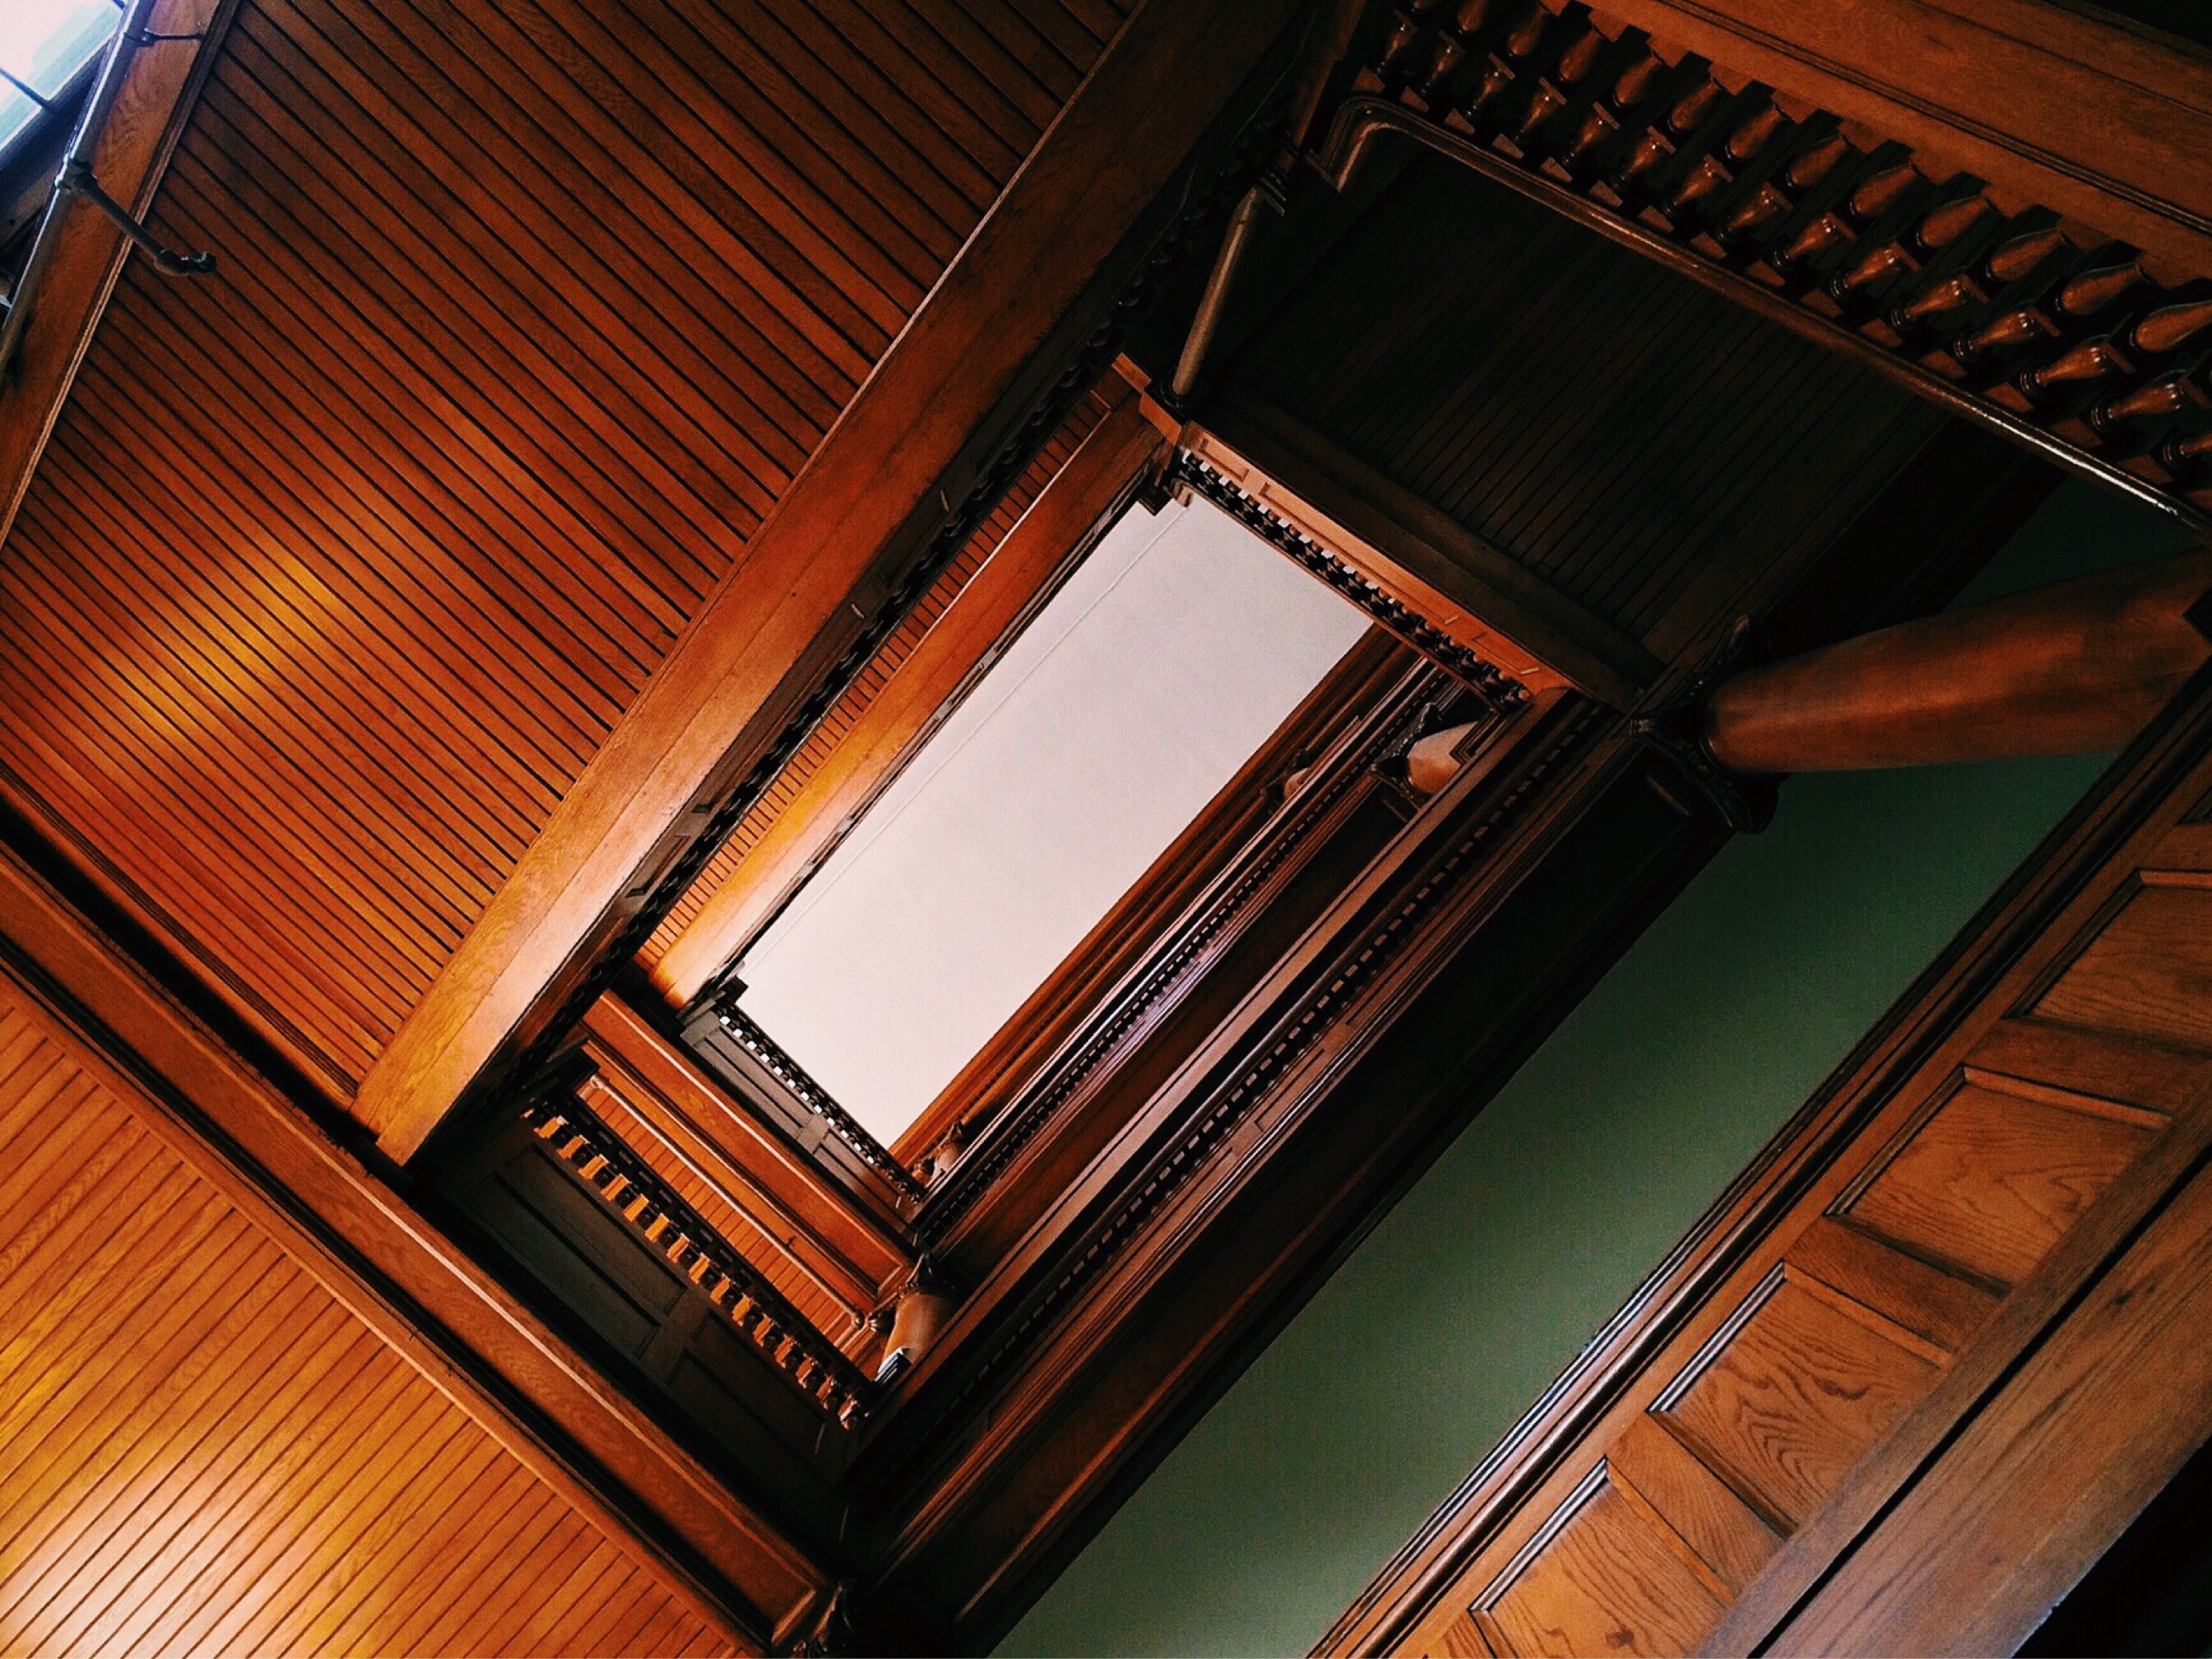
architecture, wood, house, floor, window, staircase, ceiling, color, piano, stairway, stairwell, interior design, hardwood, stairs, string instrument, window covering